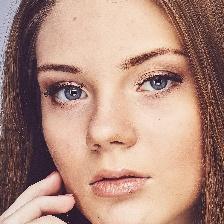
Label: faces